A mari usque ad mare

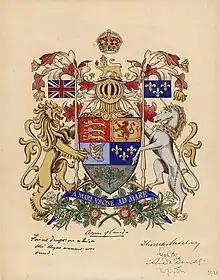

An early use of the phrase was by George Monro Grant, who wrote a book called Ocean to Ocean about the geographic span of Canada, and who was Sandford Fleming's secretary and a Presbyterian minister who used the phrase in his sermons. His great-grandson Michael Ignatieff suggests that Grant used the phrase in a nation-building effort during the construction of the Canadian Pacific Railway. The use of the word "dominion" in the verse reflected the common use of the name "Dominion of Canada" for the new country.